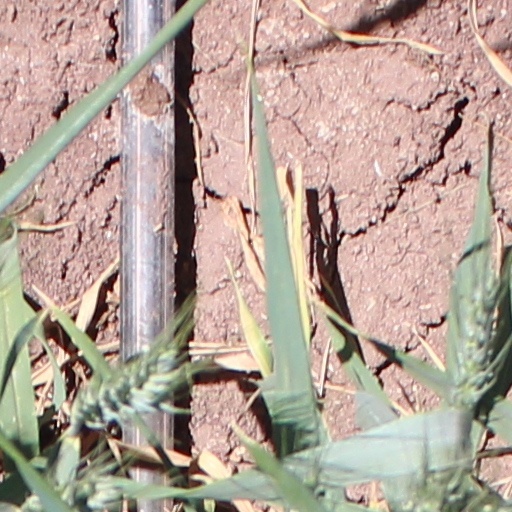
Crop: wheat